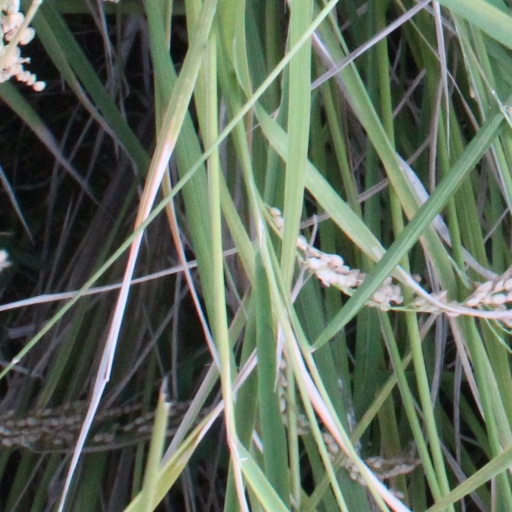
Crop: rice